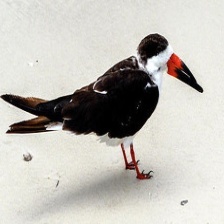
Species: OYSTER CATCHER
Scientific name: HAEMATOPUS
ImageNet parent category: oystercatcher